Sara Hawks Sterling

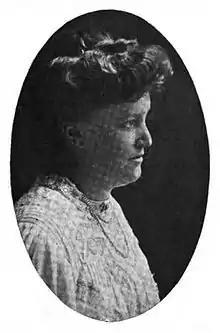

Sterling specialized in fiction about historical and legendary figures, such as King Arthur, Robin Hood, and Anne Hathaway. Her novel "Shakespeare's Sweetheart", published in 1905, is an early attempt to view William Shakespeare's life and romantic exploits from a female perspective. "Shakespeare's Sweetheart" and "A Lady of King Arthur's Court" were both illustrated by Clara Elsene Peck.